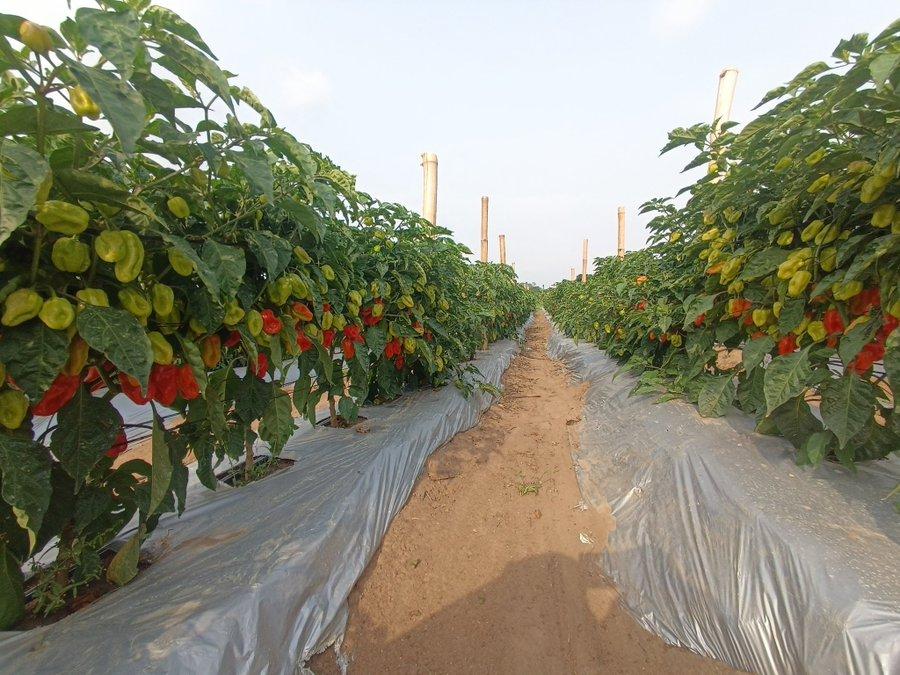
Sehemu ya banda lililopandwa mazao ya biashara aina ya pilipili zilizopandwa katika matuta yaliyofunikwa na makaratasi ya plastiki yenye rangi nyeupe na huku yakitobolewa juu na mimea hiyo yenye pilipili ikiwa zimeiva na nyingine mibichi.